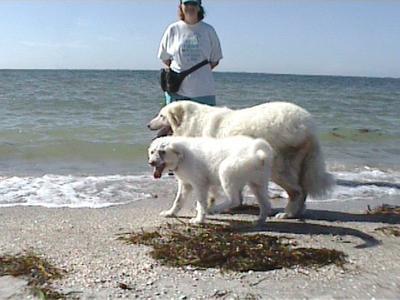
kuvasz